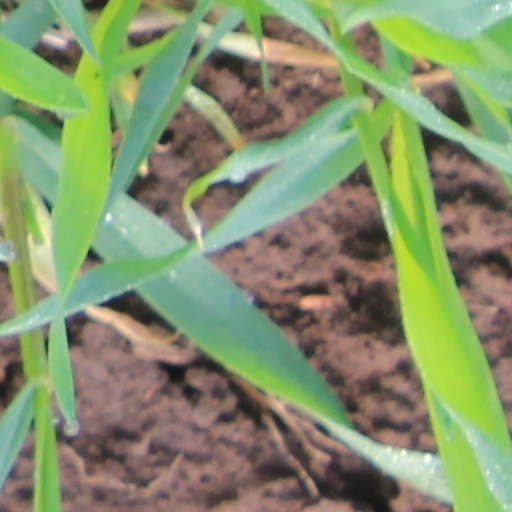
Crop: wheat